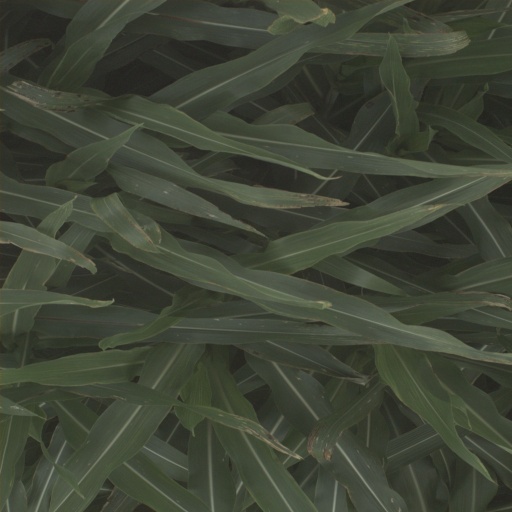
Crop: sorghum